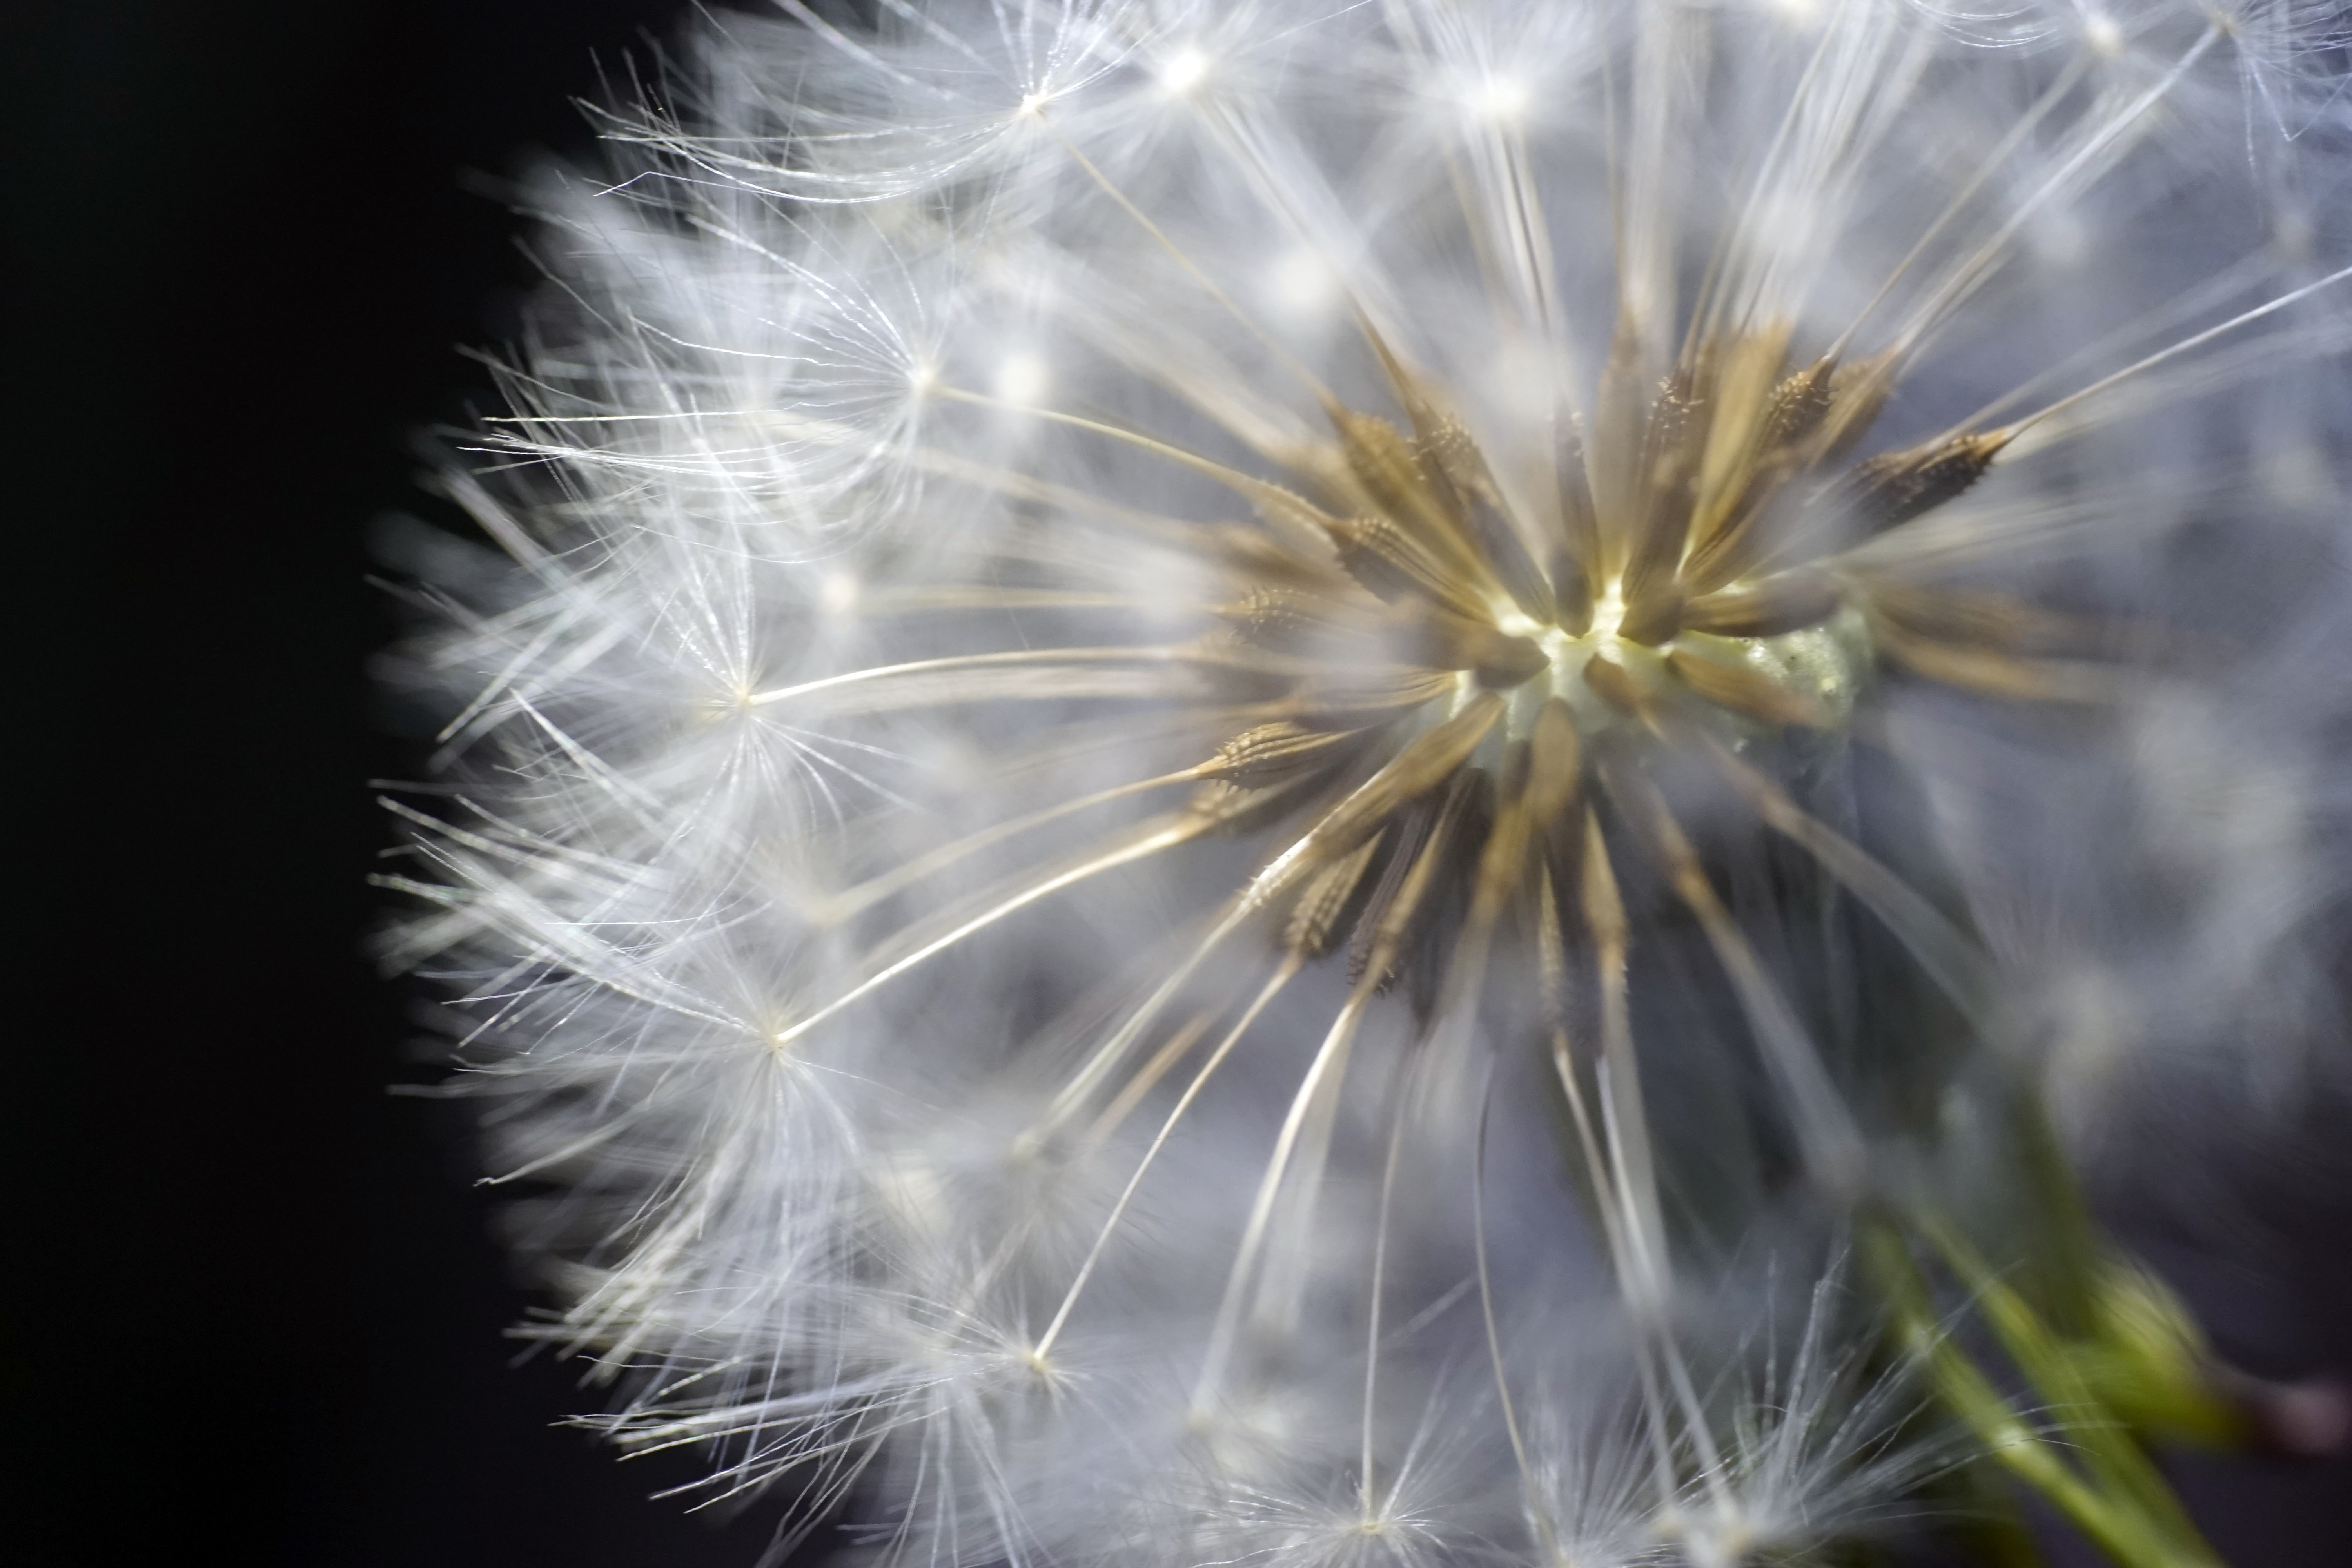
nature, grass, plant, field, photography, meadow, dandelion, sunlight, flower, summer, sparkler, spring, flora, freshness, close up, cheerful, outdoors, happiness, springtime, macro photography, flowering plant, daisy family, plant stem, land plant